List of Agents of S.H.I.E.L.D. characters

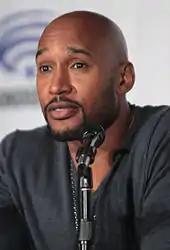
Henry Simmons

In August 2014, Simmons joined the cast as Mack, a recurring character inspired by one that first appeared in "Nick Fury vs. S.H.I.E.L.D." #3. He was promoted to series regular for the third season.